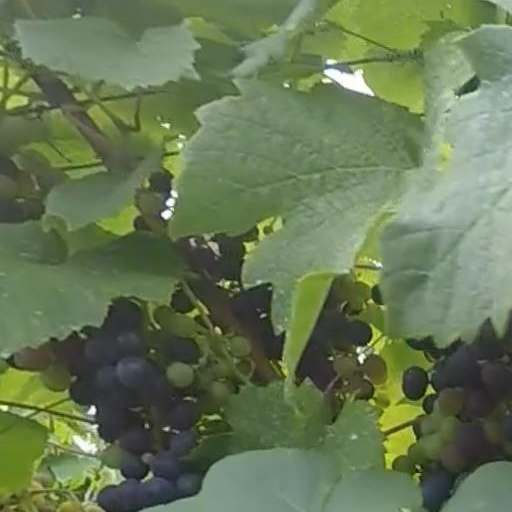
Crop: grape